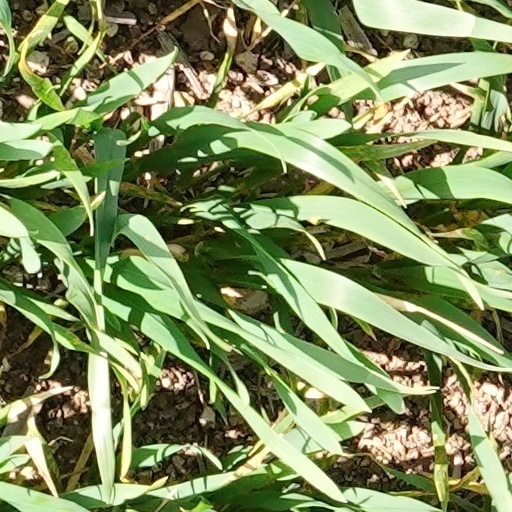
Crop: wheat